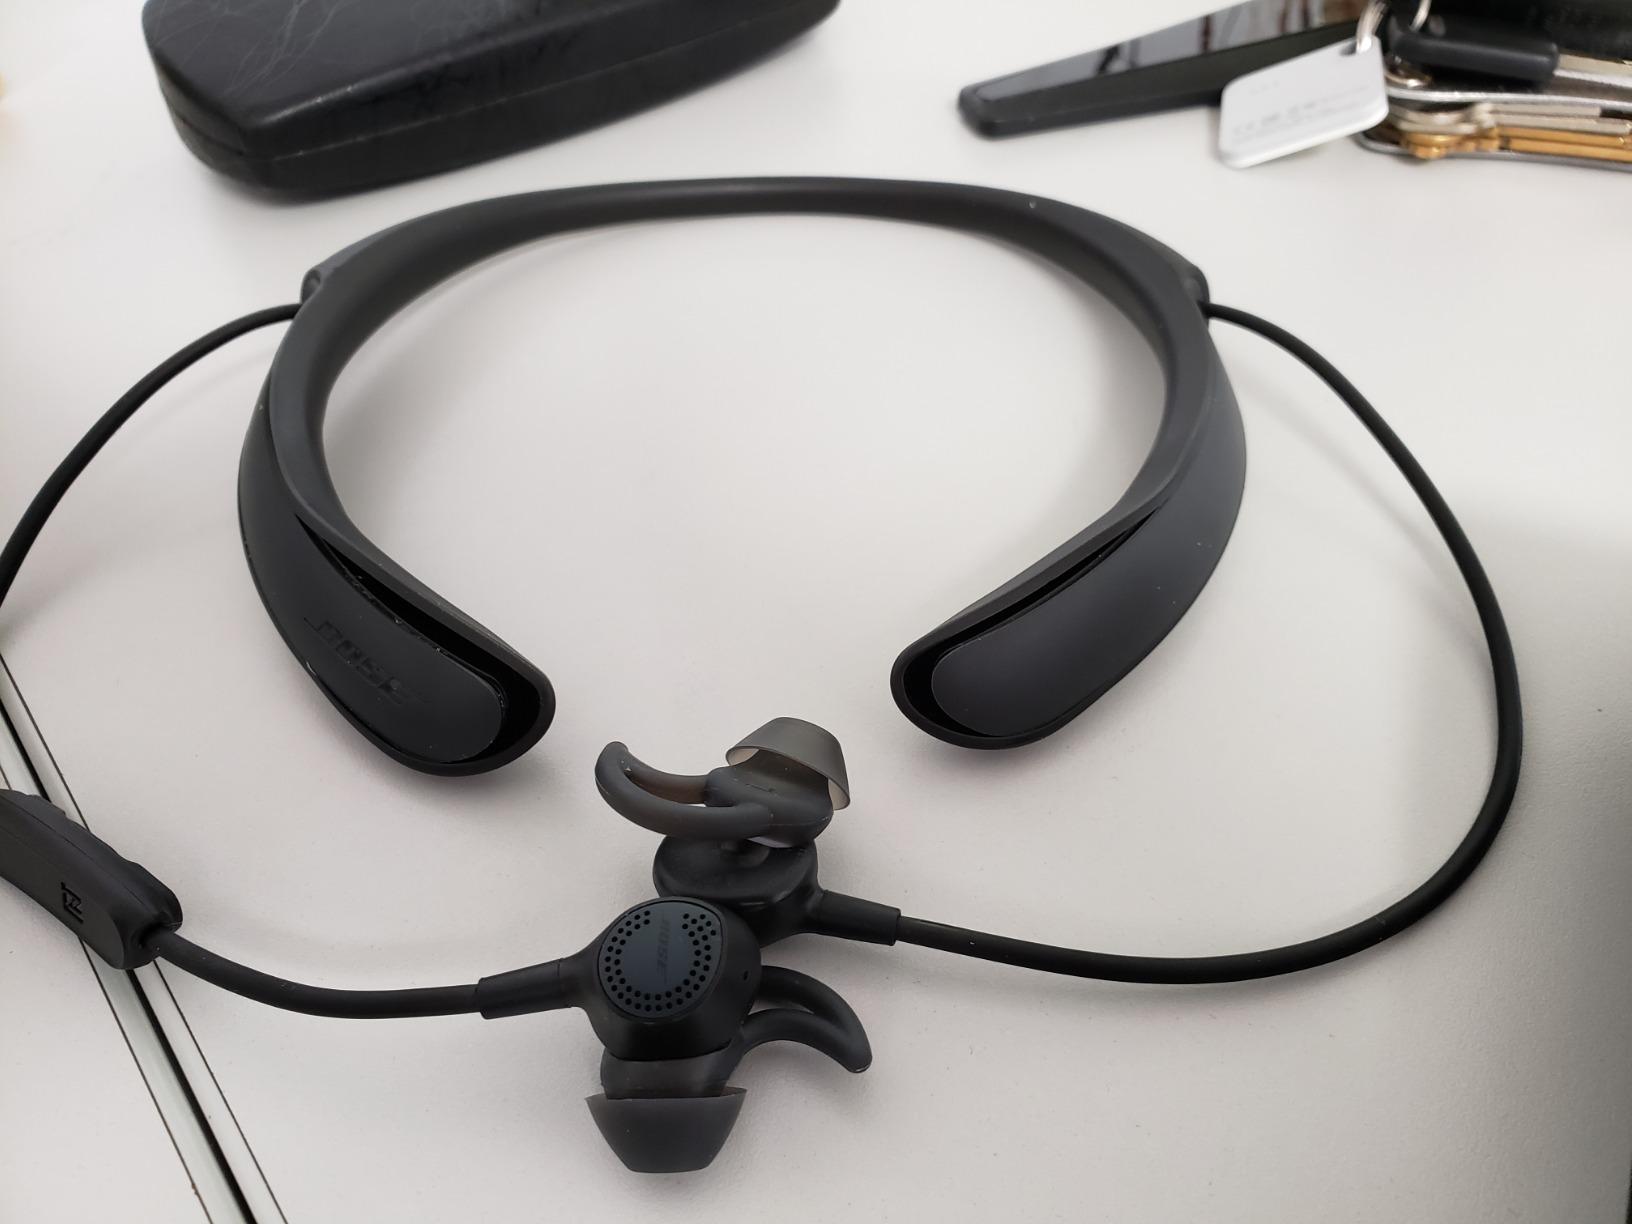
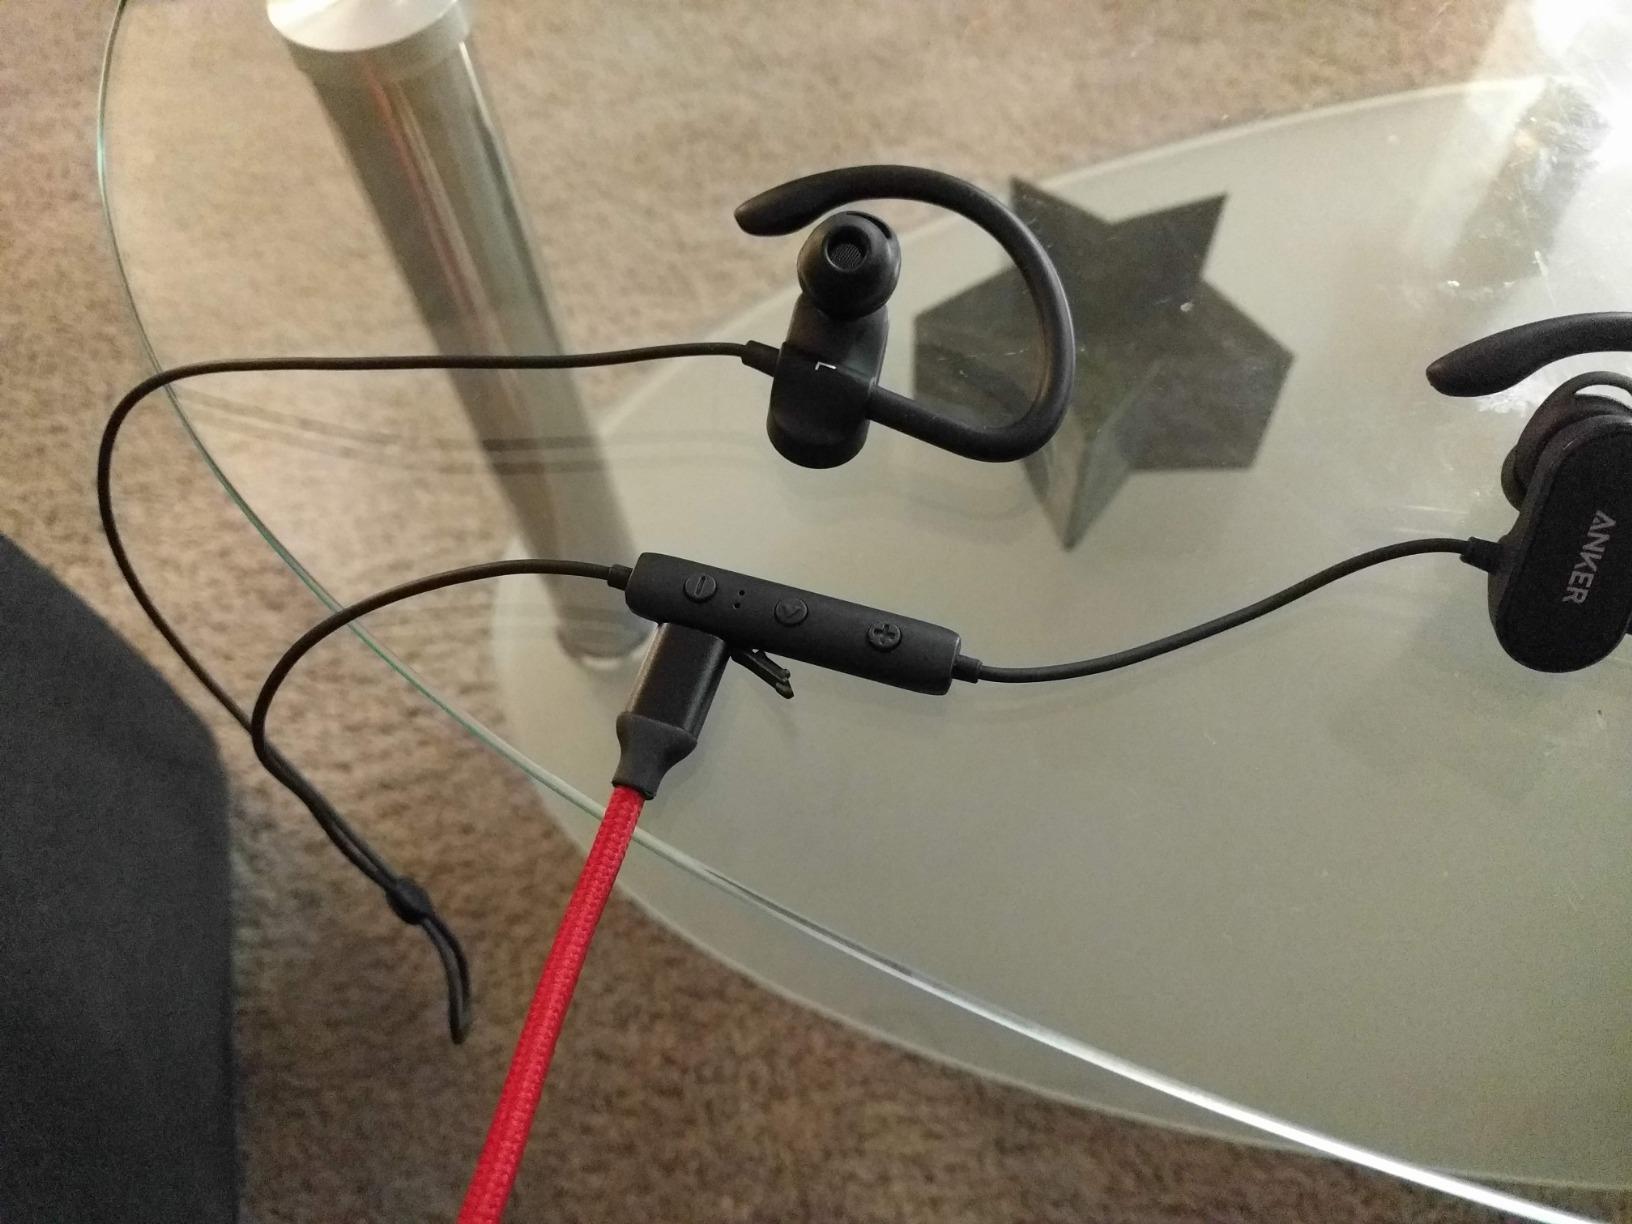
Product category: headphones
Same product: no